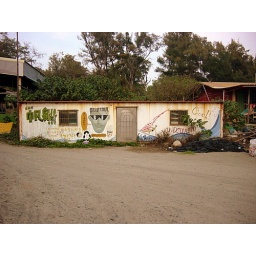
beach at an ping in tainan taiwan horse stable scuba diving004